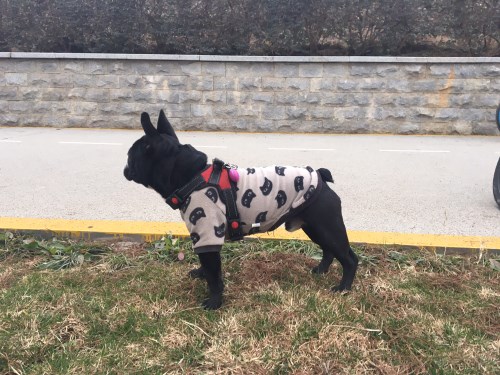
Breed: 1121-n000002-French_bulldog